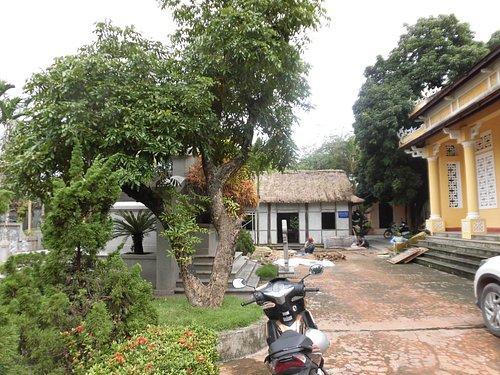
có một cái cây cổ thụ xuất hiện ở trong bức ảnh